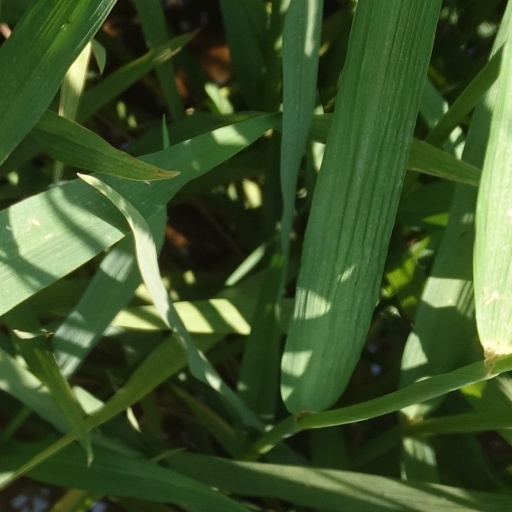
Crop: rice